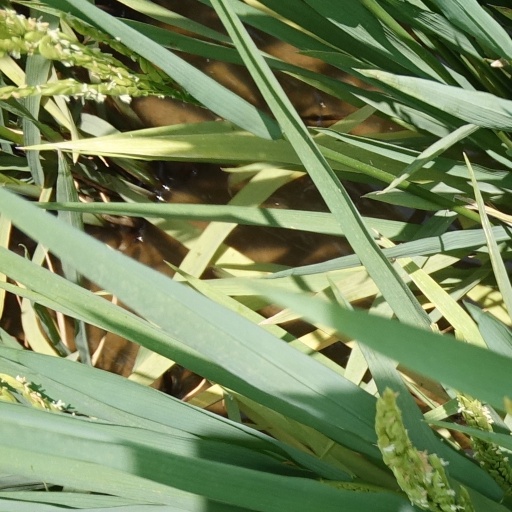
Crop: rice